Sarah Haskins (triathlete)

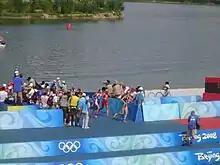
The first transition of the women's triathlon at the 2008 Summer Olympics. From the right: Laura Bennett, Magali Messmer, Sarah Haskins

Sarah Haskins (born March 13, 1981) is an American triathlete from St. Louis, Missouri. She competed in triathlon at the 2008 Summer Olympics in Beijing and is the 2011 Pan American Games Gold medalist.